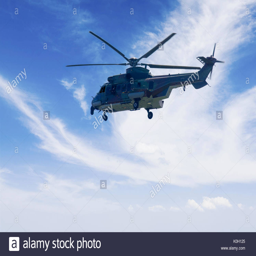
image of military helicopter is hovering in the blue sky while doing patrols